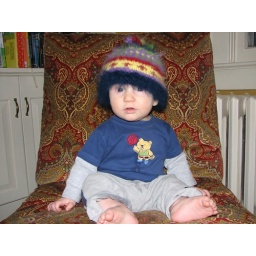
hat in chair